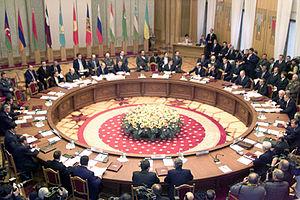
La Communauté des États indépendants est une entité intergouvernementale composée de 10 des 15 anciennes républiques soviétiques de l'URSS. Conformément à ses instruments constitutifs, les accords de Minsk et d’Alma-Ata, la CEI est dépourvue de personnalité juridique internationale. Pour cette raison, cette communauté des anciennes républiques soviétiques n’est pas une organisation internationale au sens strict.